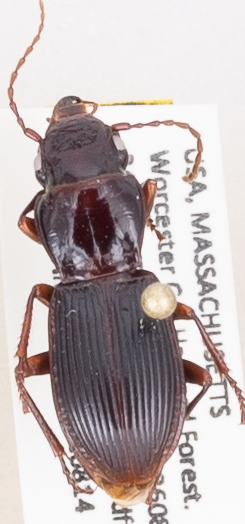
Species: Pterostichus rostratus
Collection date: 2018-08-14
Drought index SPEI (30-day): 2.09
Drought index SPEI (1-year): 1.16
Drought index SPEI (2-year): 0.82